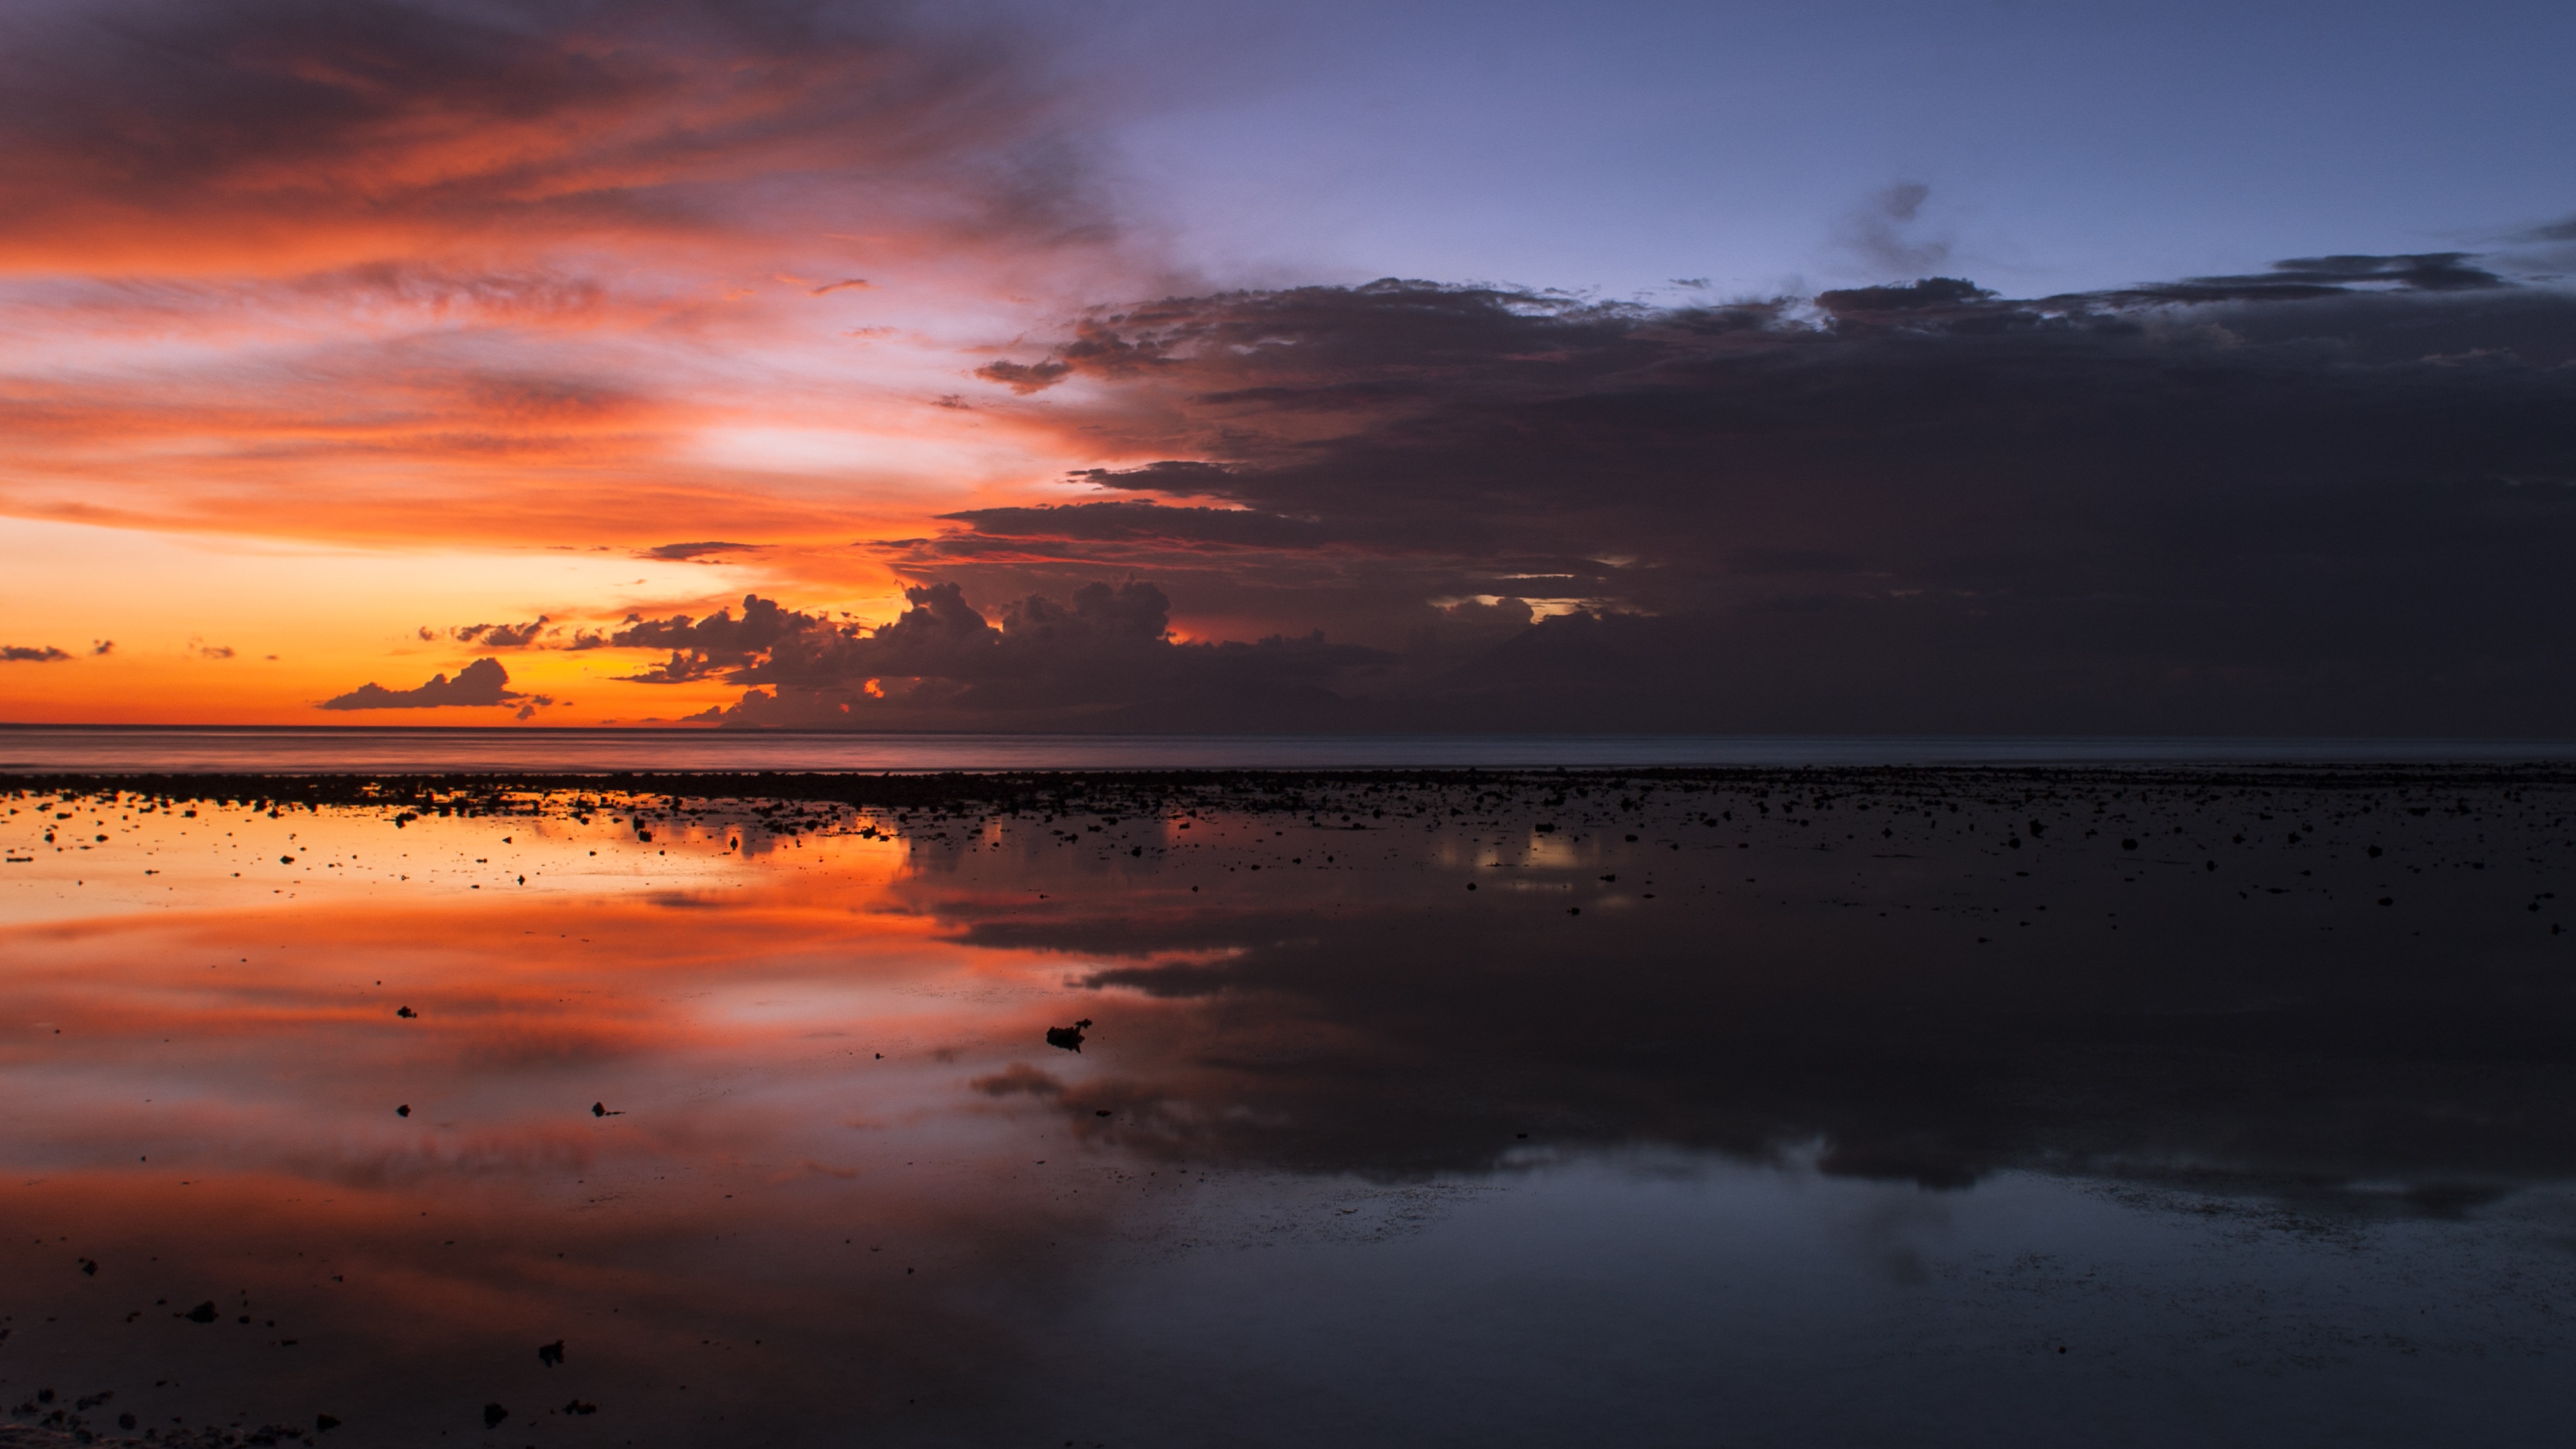
beach, landscape, sea, coast, ocean, horizon, cloud, sky, sunrise, sunset, sunlight, morning, shore, wave, dawn, atmosphere, vacation, travel, coastline, seaside, dusk, evening, twilight, reflection, peaceful, clouds, loch, afterglow, beach sunset, sunset beach, atmospheric phenomenon, wind wave